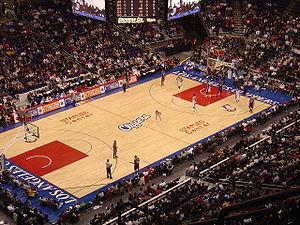
Le tableau suivant est un bilan saison par saison des Clippers de Los Angeles avec les performances réalisées par la franchise depuis sa création en 1970.
Les Clippers de Los Angeles est une franchise de basket-ball de la NBA basée à Los Angeles, dans l'État de Californie. Le club est l'une des quatre équipes californiennes et l'une des deux équipes de NBA basées à Los Angeles, avec les Lakers de Los Angeles. Les Clippers évoluent au sein de la Conférence Ouest, dans la Division Pacifique. Les Clippers jouent leurs matchs à domicile au Staples Center, une salle qu’ils partagent avec les Lakers, ainsi que les Sparks de Los Angeles de la Women's National Basketball Association, et les Kings de Los Angeles de la Ligue nationale de hockey.
Les playoffs NBA 2014 sont les séries éliminatoires de la saison NBA 2013-2014. Ils débutent le samedi 19 avril 2014.
Les playoffs NBA 2019 sont les séries éliminatoires de la saison NBA 2018-2019. Ils débutent le samedi 13 avril 2019.